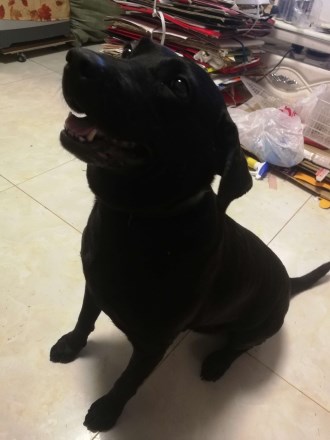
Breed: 3580-n000122-Labrador_retriever